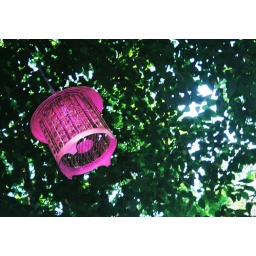
Birdcage used as a lamp hung on a tree in an al fresco dining area